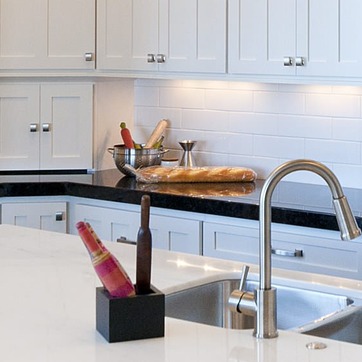
Material: food